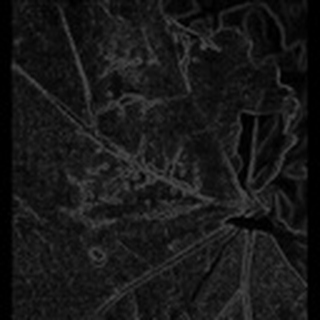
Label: cotton_bacterial_blight